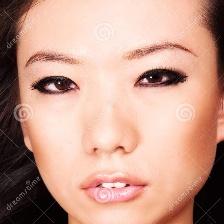
Label: faces